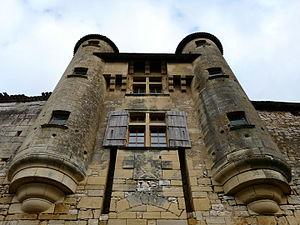
Les tourelles de la façade ouest du châtelet d'entrée, château d'Excideuil, Dordogne, France.
Le château d'Excideuil est un château français implanté sur la commune d'Excideuil dans le département de la Dordogne, en région Nouvelle-Aquitaine.